UDP-3-O-N-acetylglucosamine deacetylase

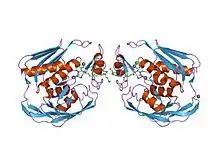
crystal structure of aquifex aeolicus lpxc complexed with tu-514

In molecular biology, UDP-3-O-N-acetylglucosamine deacetylase (also known as UDP-3-O-[3-hydroxymyristoyl] N-acetylglucosamine deacetylase or UDP-3-O-acyl-GlcNAc deacetylase), , is a bacterial enzyme involved in lipid A biosynthesis.